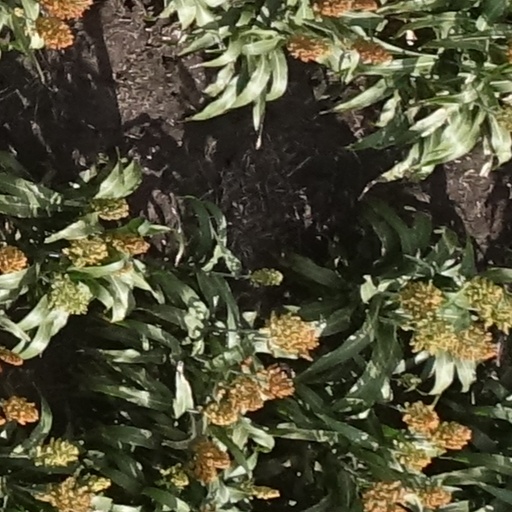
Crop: sorghum